Verifone

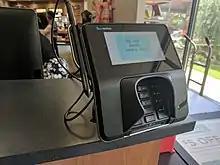
A touch screen based VeriFone MX 915 series payment terminal

The company's range of multimedia consumer facing POS devices are designed to allow merchants, primarily in the multi-lane retail environment, to engage in direct customer interaction through customized multimedia content, in-store promotions, digital offers, and other value-added services using a POS device. Its multimedia consumer-facing products are offered under its “MX solutions” brand. These products include color graphic displays, interfaces, ECR compatibility, key pads, signature capture functionality, and other features that serve customers in a multi-lane retail environment. The company's “MX solutions” also feature a modular hardware architecture that allows merchants to introduce capabilities, such as contactless or NFC. Its “MX solutions” include a range of products that support these same features in self-service market segments, such as taxis, parking lots/garages, ticketing machines, vending machines, gas pumps, self-checkouts, and quick service restaurants.